Mead Schaeffer

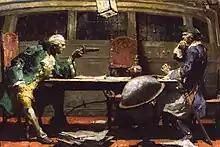
Mead Schaeffer illustration for "The Black Buccaneer" by Stephen Meader, published in 1920

Mead Schaeffer (July 15, 1898 – November 6, 1980) was an active from the early to middle twentieth century.